Joan McCracken

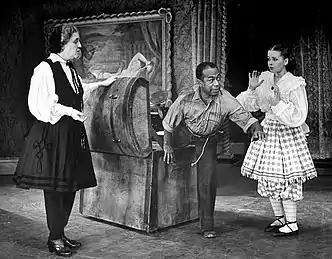

McCracken broke her Warner Brothers contract and went back to Broadway to appear in the musical "Bloomer Girl" (1944), set during the U.S. Civil War, which is widely considered to be the first Broadway musical about feminism. She received rave reviews for her performance, which combined comedy acting with dance. While not the highest-billed star in that show, her performance, especially of the satiric striptease "T'morra, T'morra," enhanced her reputation as a comic performer.